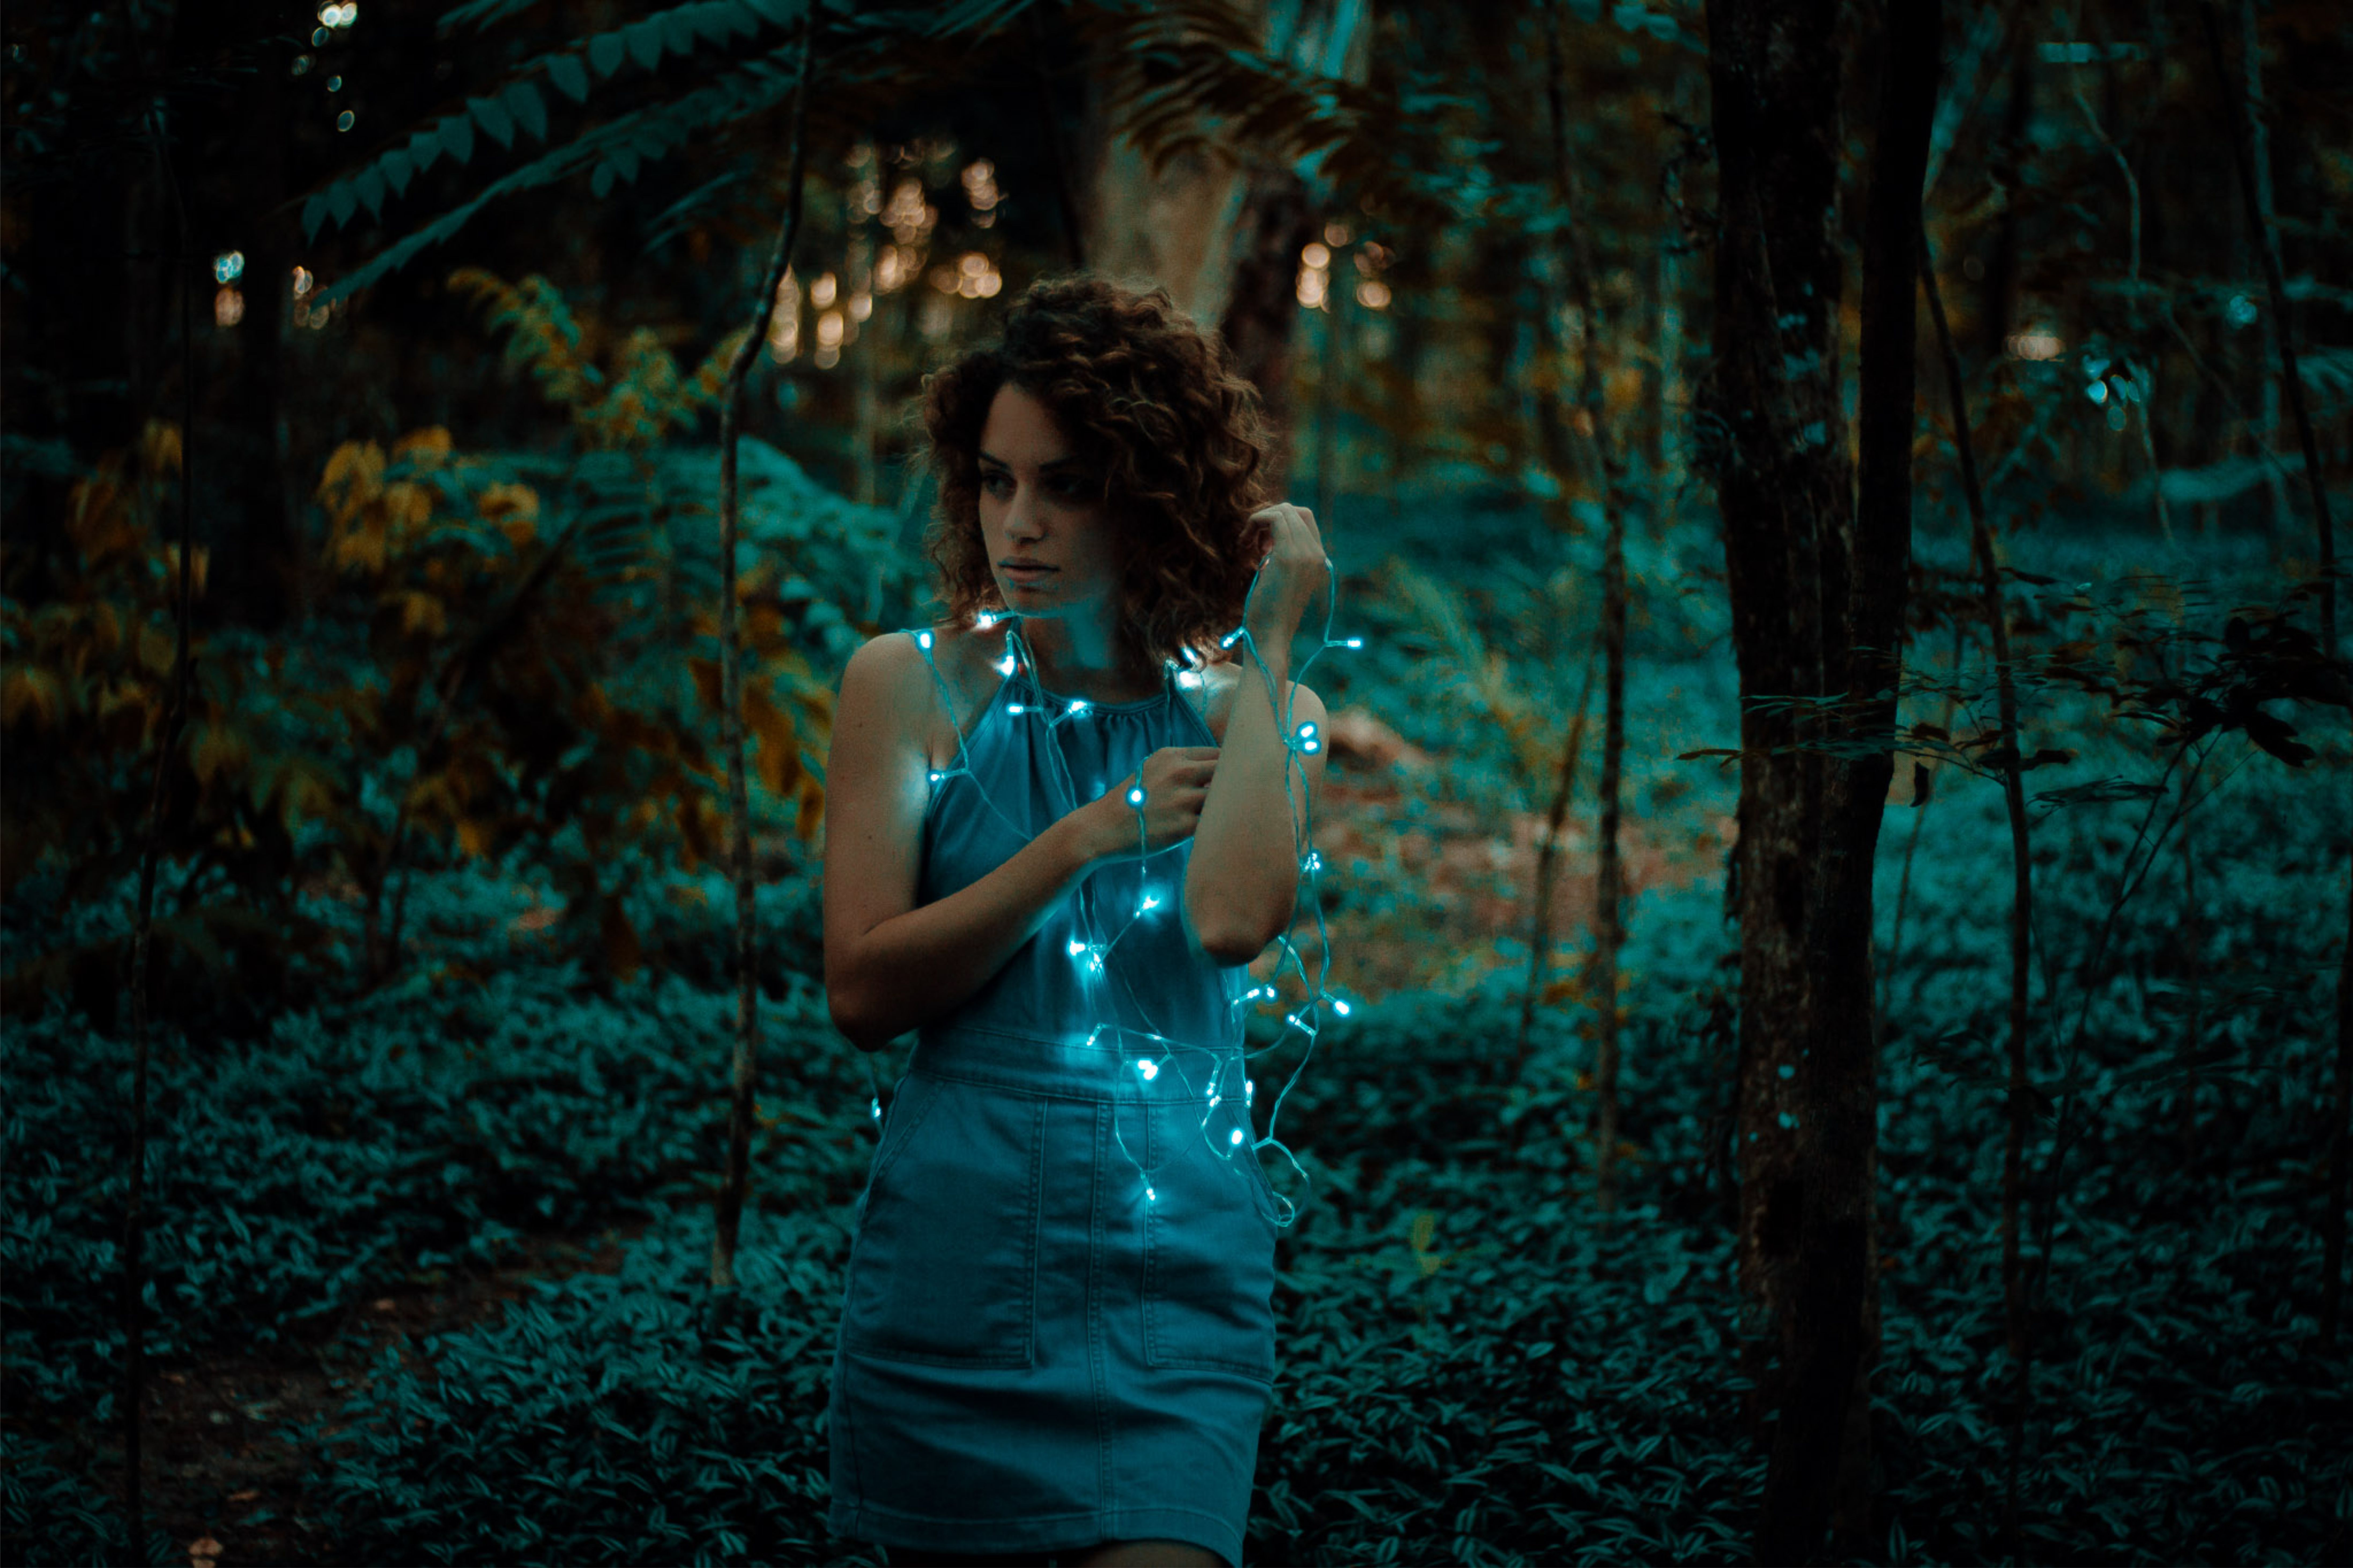
woman, lady, fairy light, caucasian, feamle, image, screenshot, computer wallpaper